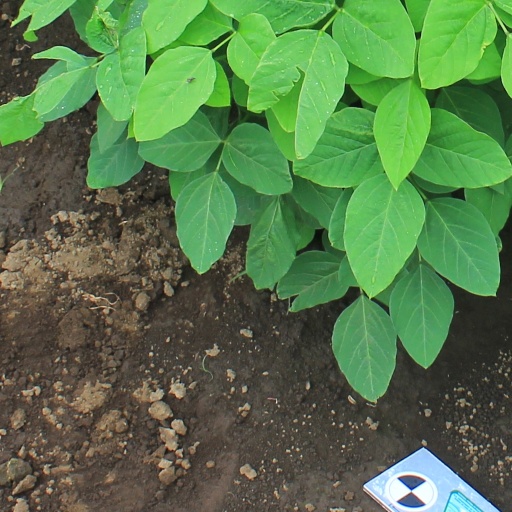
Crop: soybean